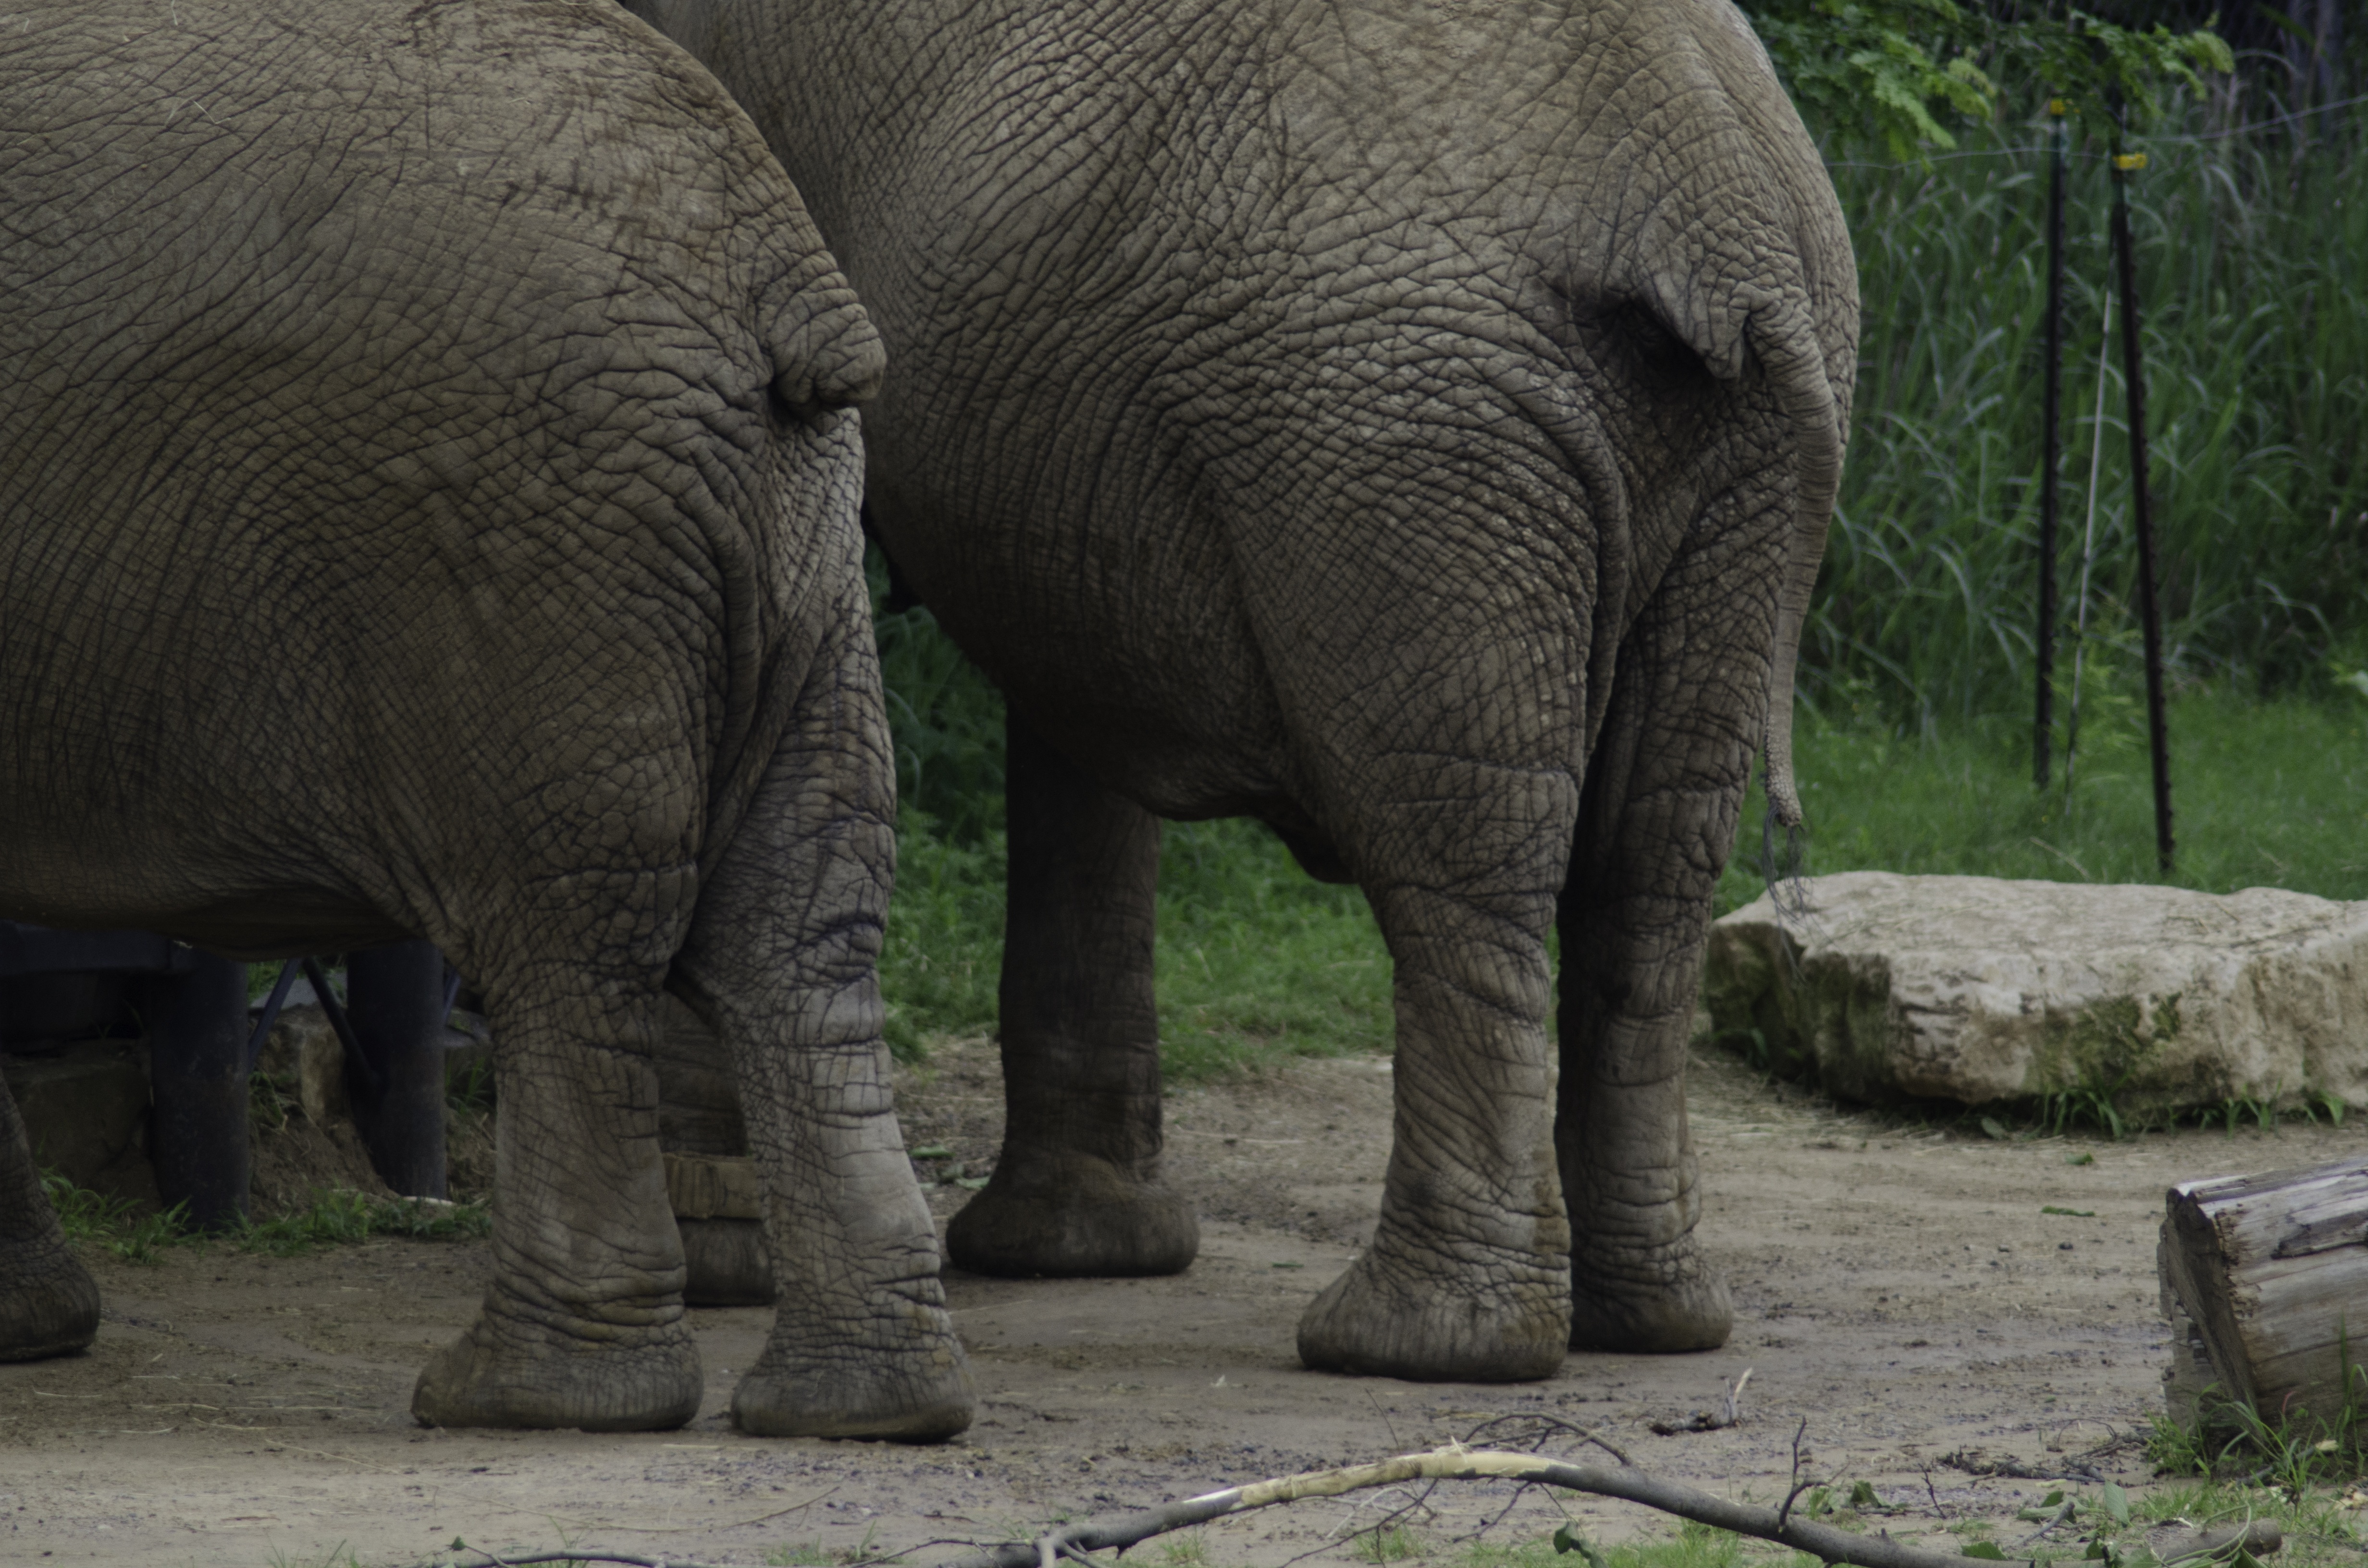
recreation, wildlife, zoo, mammal, fauna, elephant, elephants, butts, indian elephant, african elephant, outdoor recreation, elephant twins, elephants and mammoths